Ougenweide

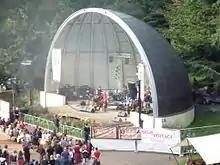
Ougenweide live 2011

Ougenweide was a German folk band. They are notable for being pioneers of the medieval folk rock subgenre. The name comes from Middle High German "ougenweide" (Augenweide - "feast for the eyes").